Traditions and student activities at MIT

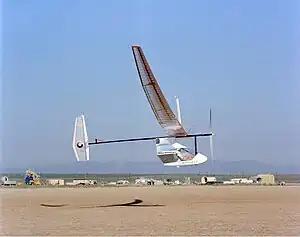
The MIT "Daedalus" human-powered aircraft

"Brass Rat" refers to the MIT class ring, which prominently features the school mascot beaver on the top surface. The ring is traditionally made of gold, the beaver is the largest North American rodent, hence "gold beaver" has informally become "Brass Rat" in student lingo.